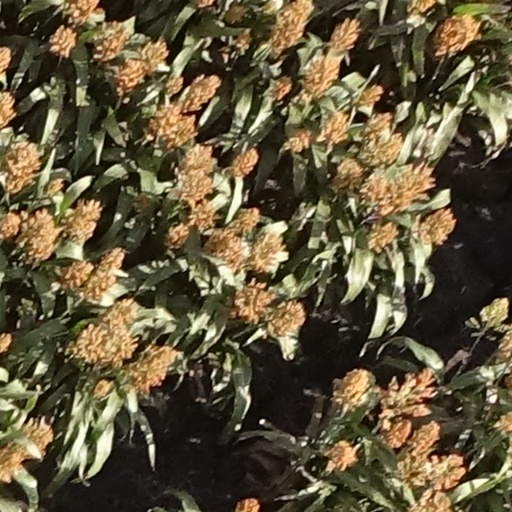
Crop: sorghum